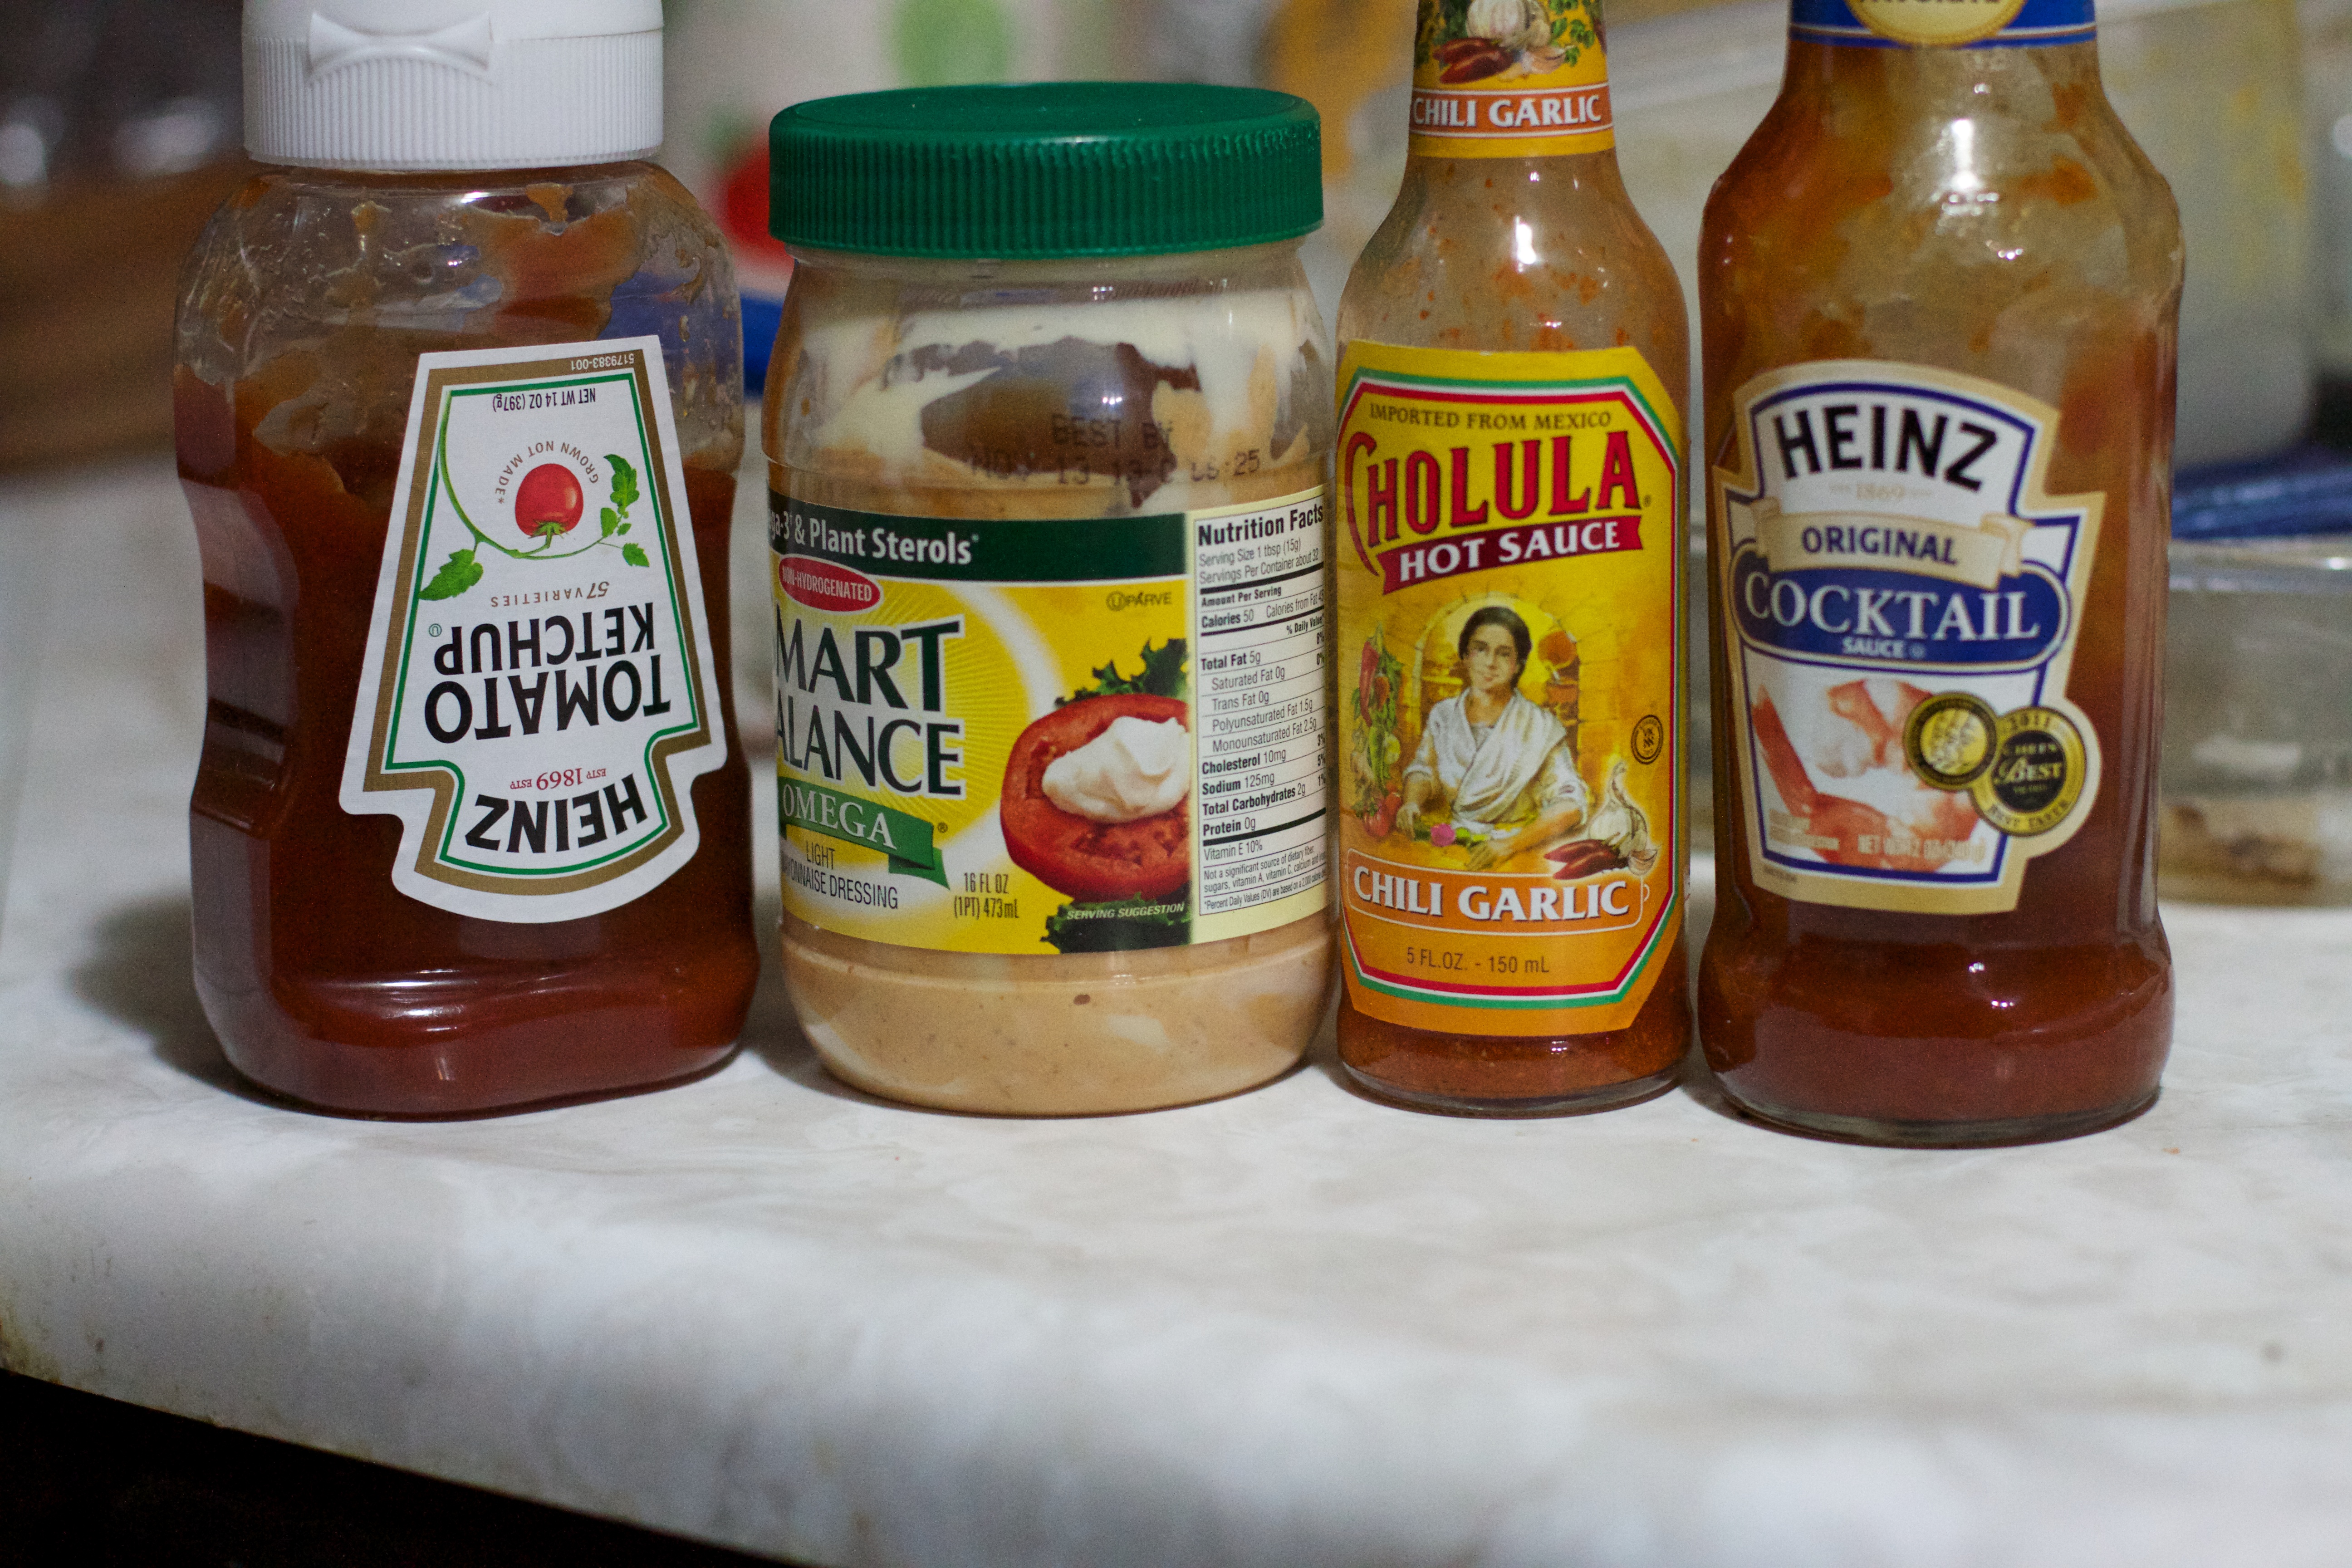
food, condiment, cool image, canning